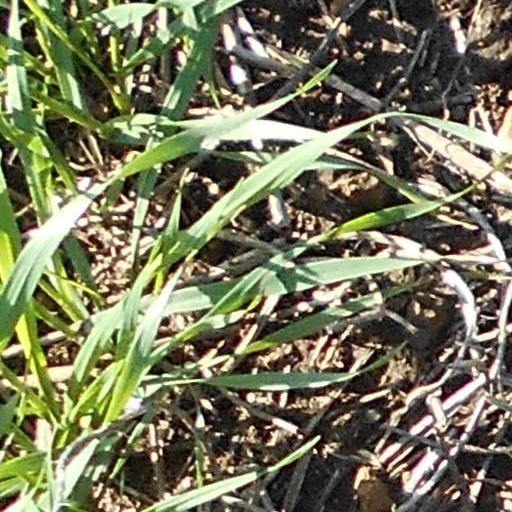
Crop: wheat